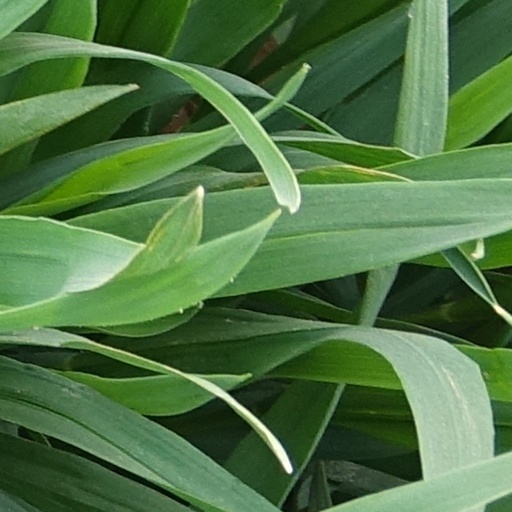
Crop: wheat